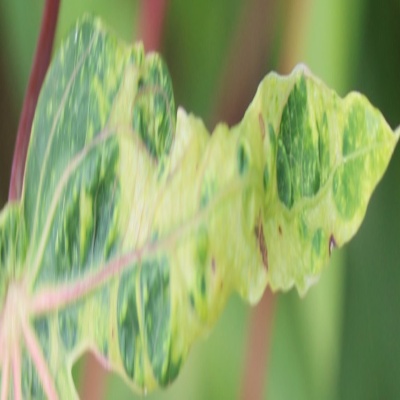
Crop: Cassava
Condition: mosaic